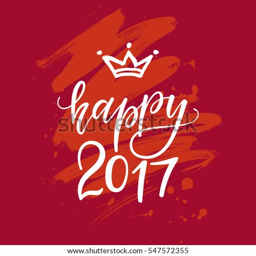
vector hand drawn happy phrase with a crown .